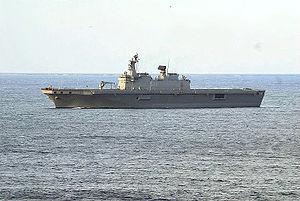
Cette liste des navires de la marine de la République de Corée inclut les bâtiments en service en 2011 ou à venir.
Les navires de classe Dokdo sont des navires d'assaut amphibie de la Marine de la République de Corée, conçus pour déployer des forces terrestres sur des rives ennemies. En 2019, deux navires de cette classe sont en service.